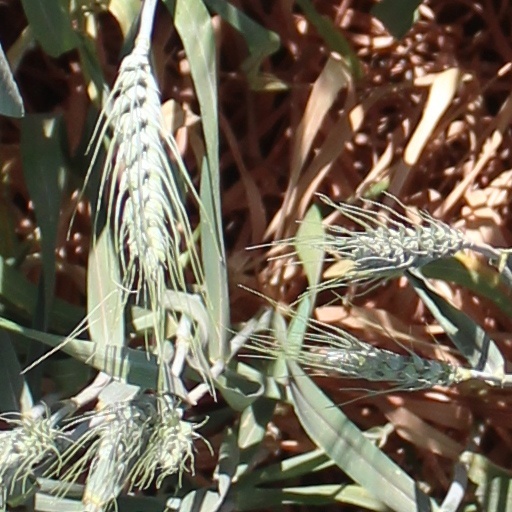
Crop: wheat